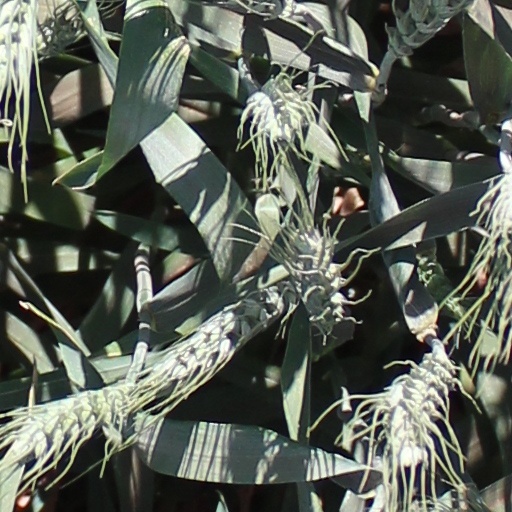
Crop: wheat